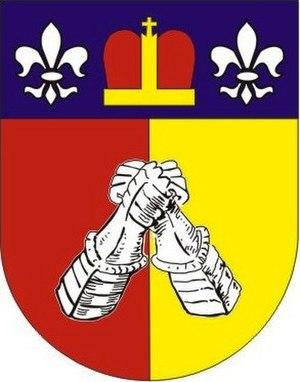
Zdětín est une commune du district de Prostějov, dans la région d'Olomouc, en République tchèque. Sa population s'élevait à 348 habitants en 2018.